History of cannons

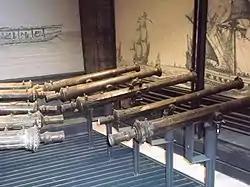
Collection of Philippine "lantaka" in a European museum

Mongol troops of Yuan dynasty carried Chinese cannons to Java during their 1293 invasion. Cannons were used by the Ayutthaya Kingdom in 1352 during its invasion of the Khmer Empire. Within a decade large quantities of gunpowder could be found in the Khmer Empire.